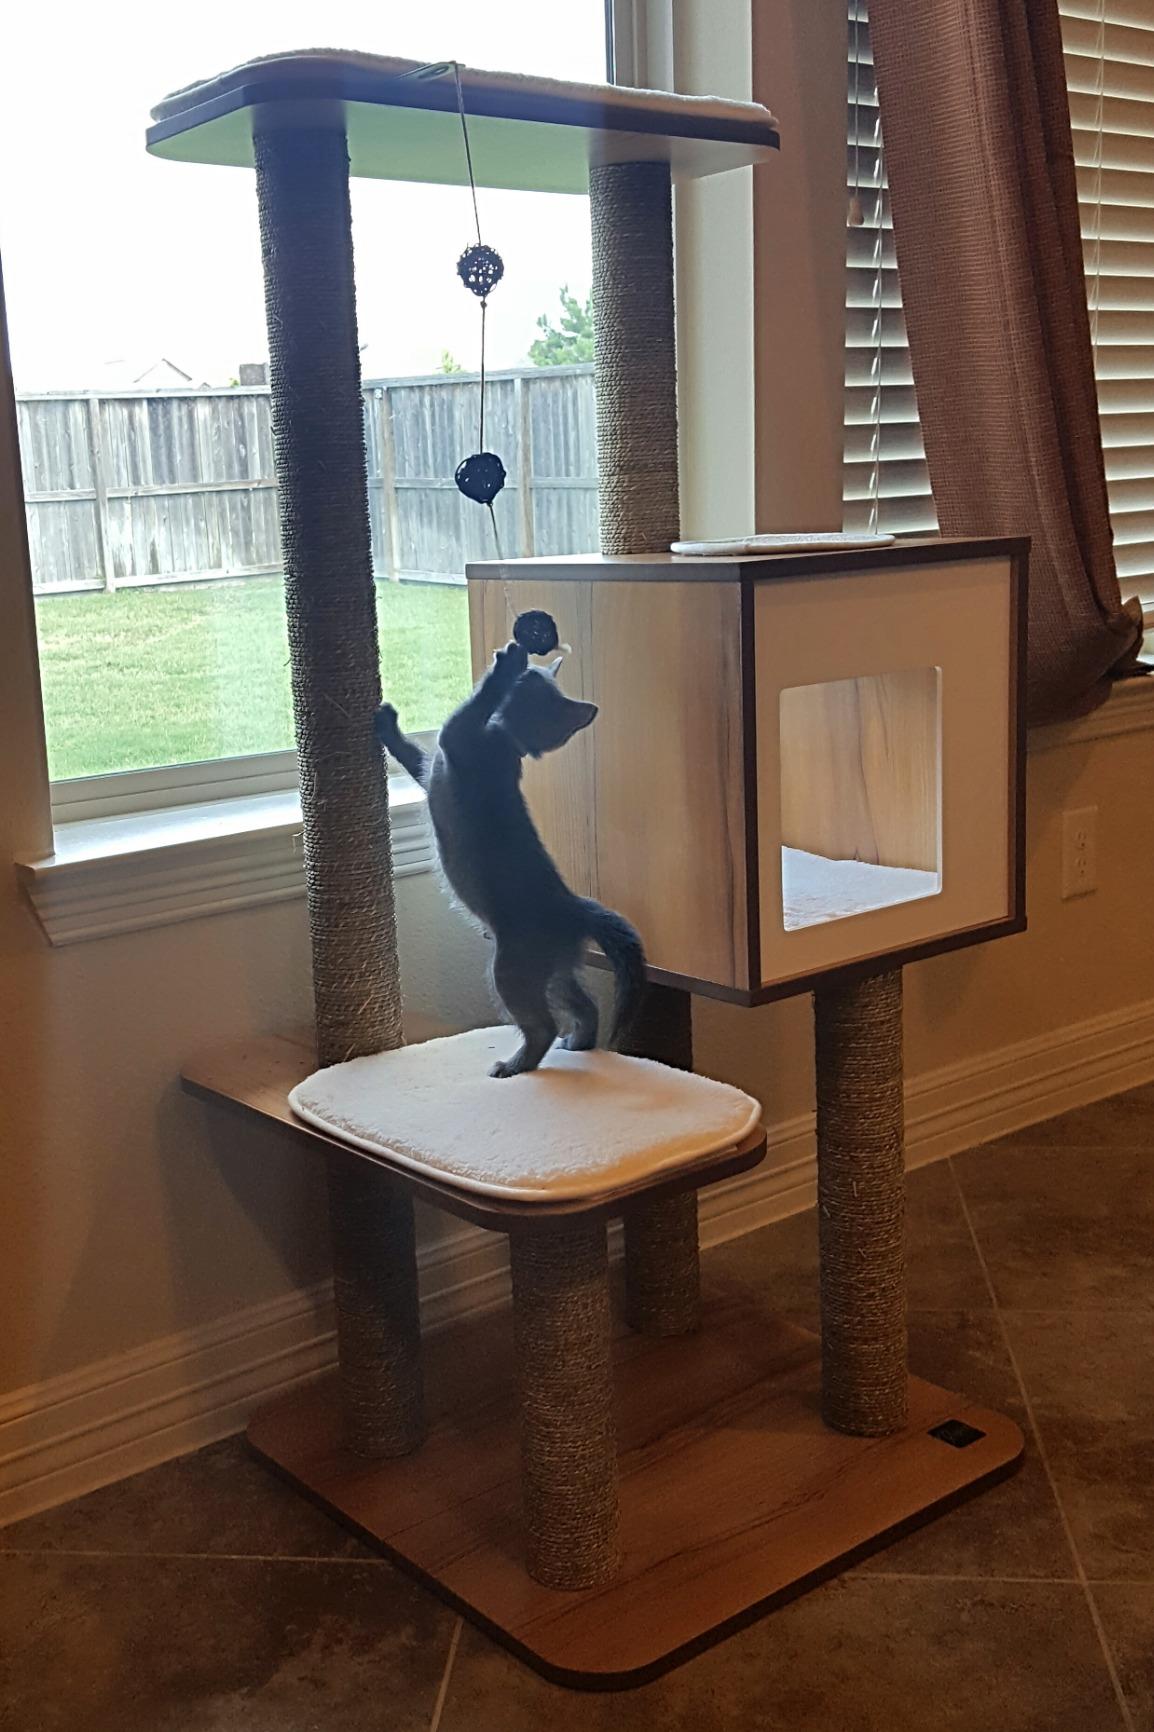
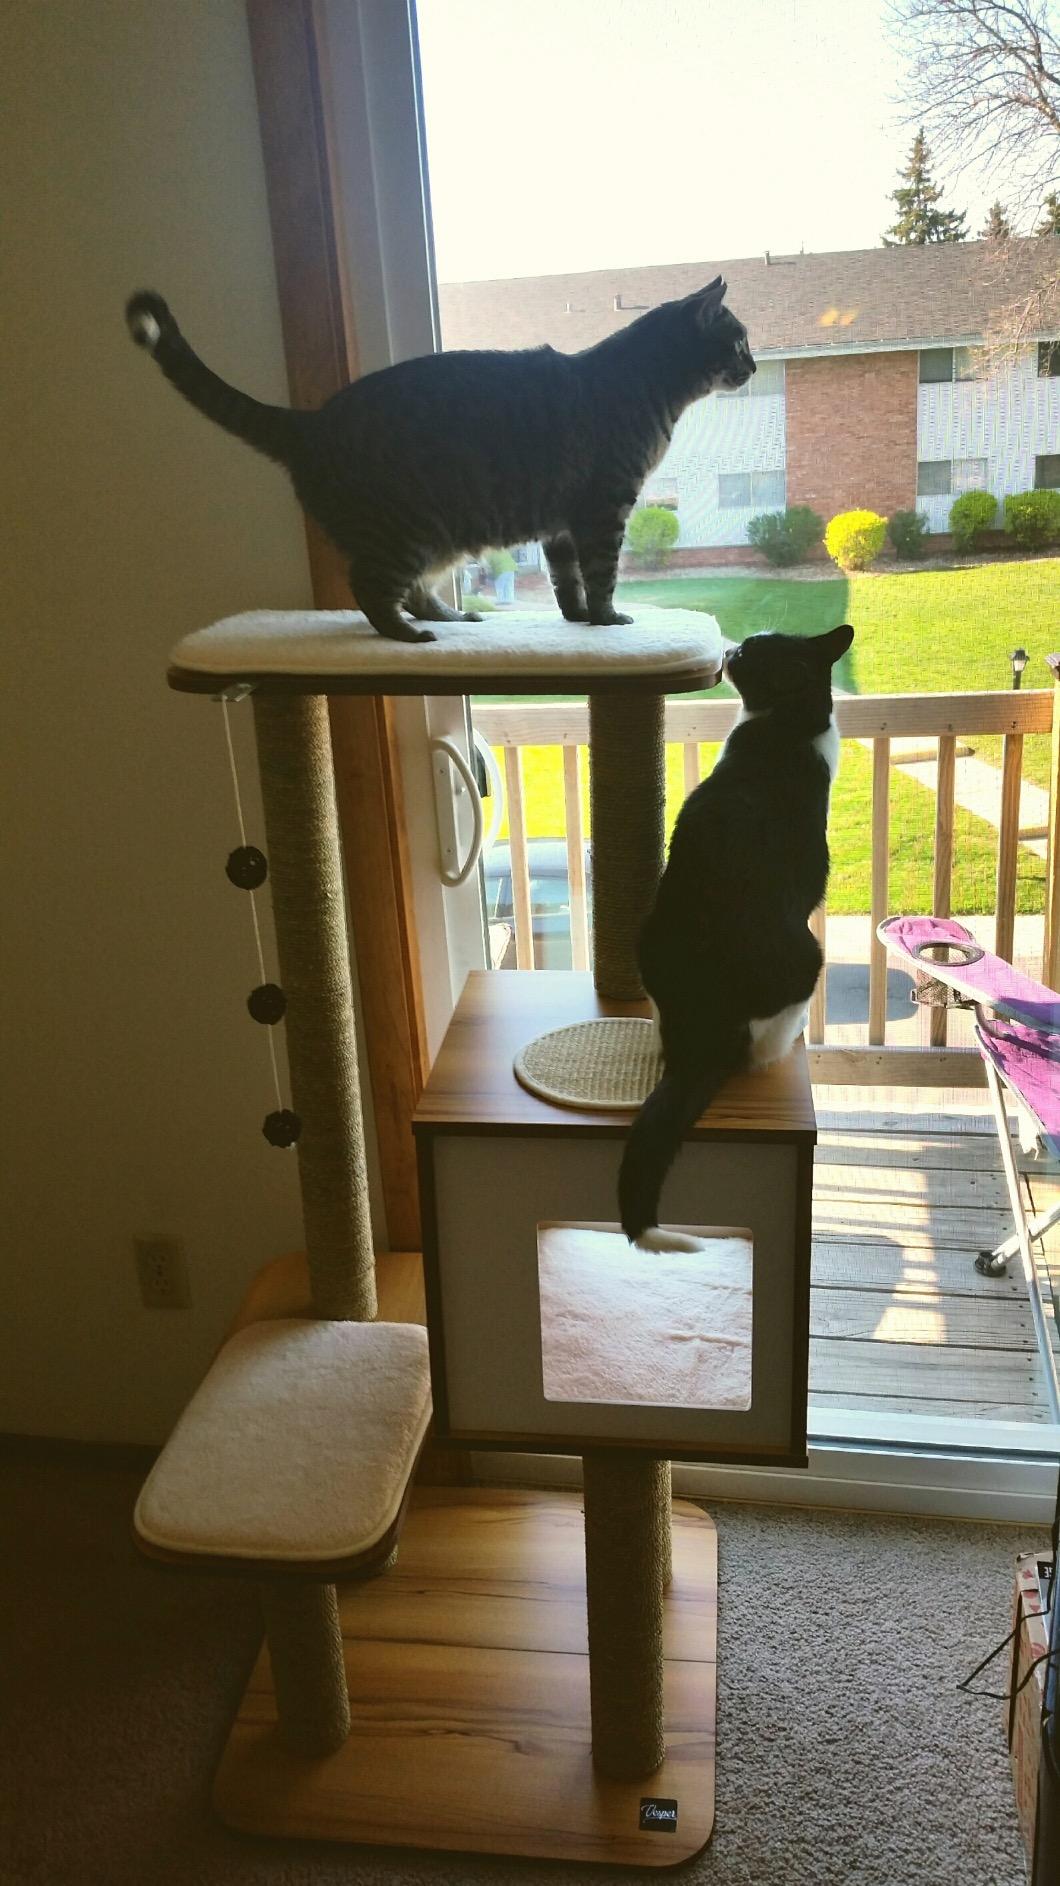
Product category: items_cat tree
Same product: yes